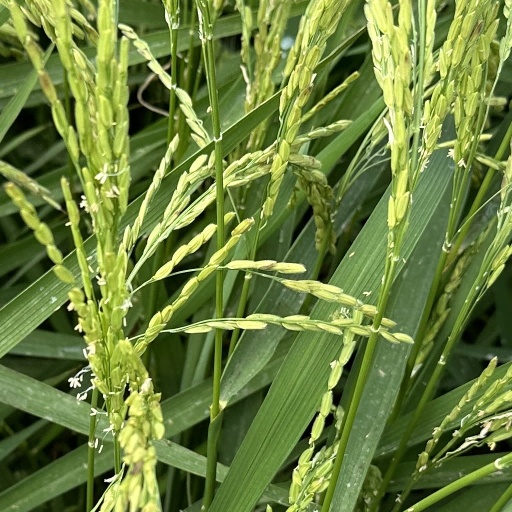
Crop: rice